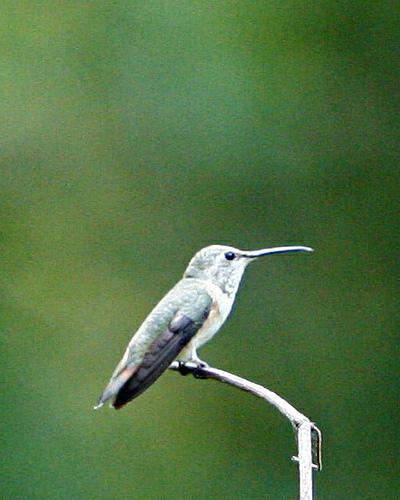
A photo of a rufous hummingbird